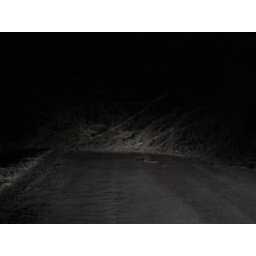
This is a tree down on the road by my house.